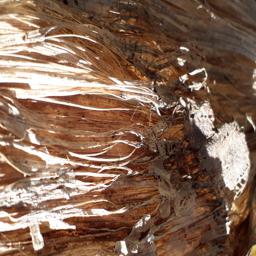
Label: BACTERIAL SOFT ROT